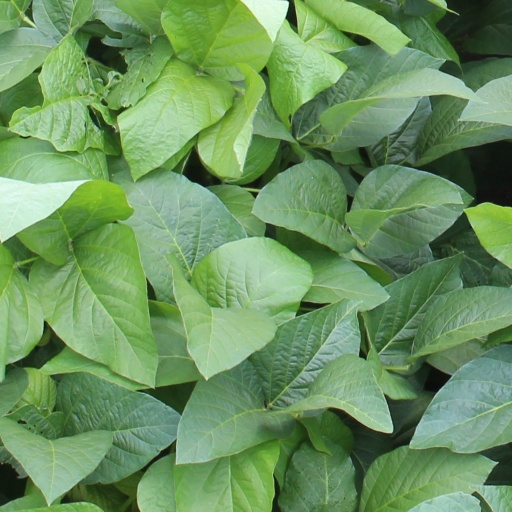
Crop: soybean